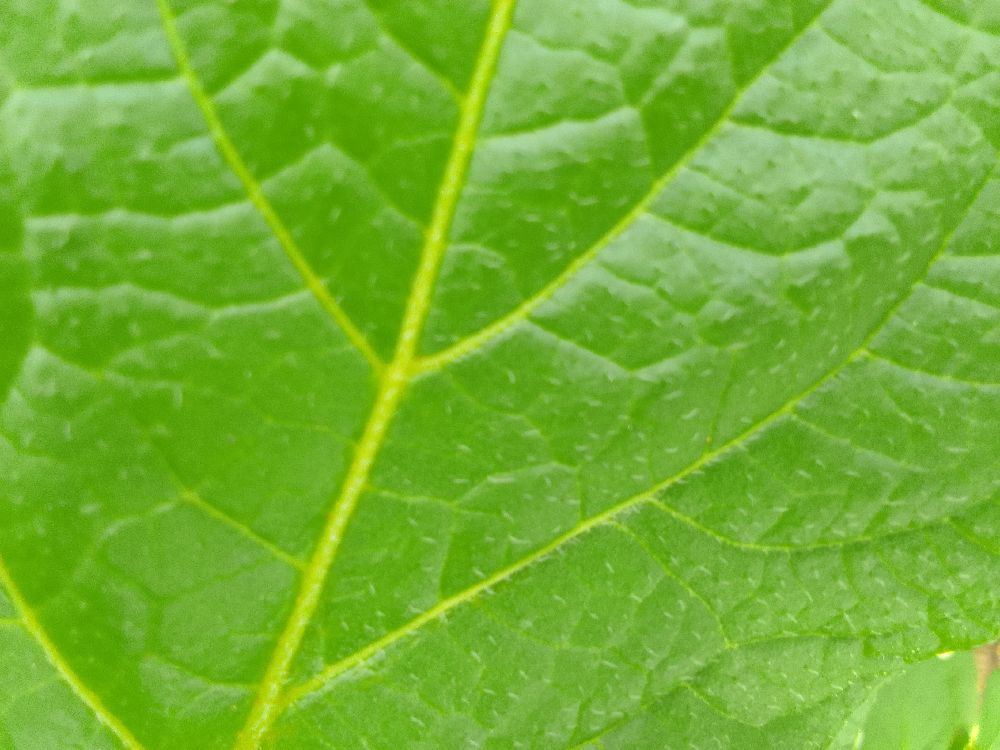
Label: Healthy